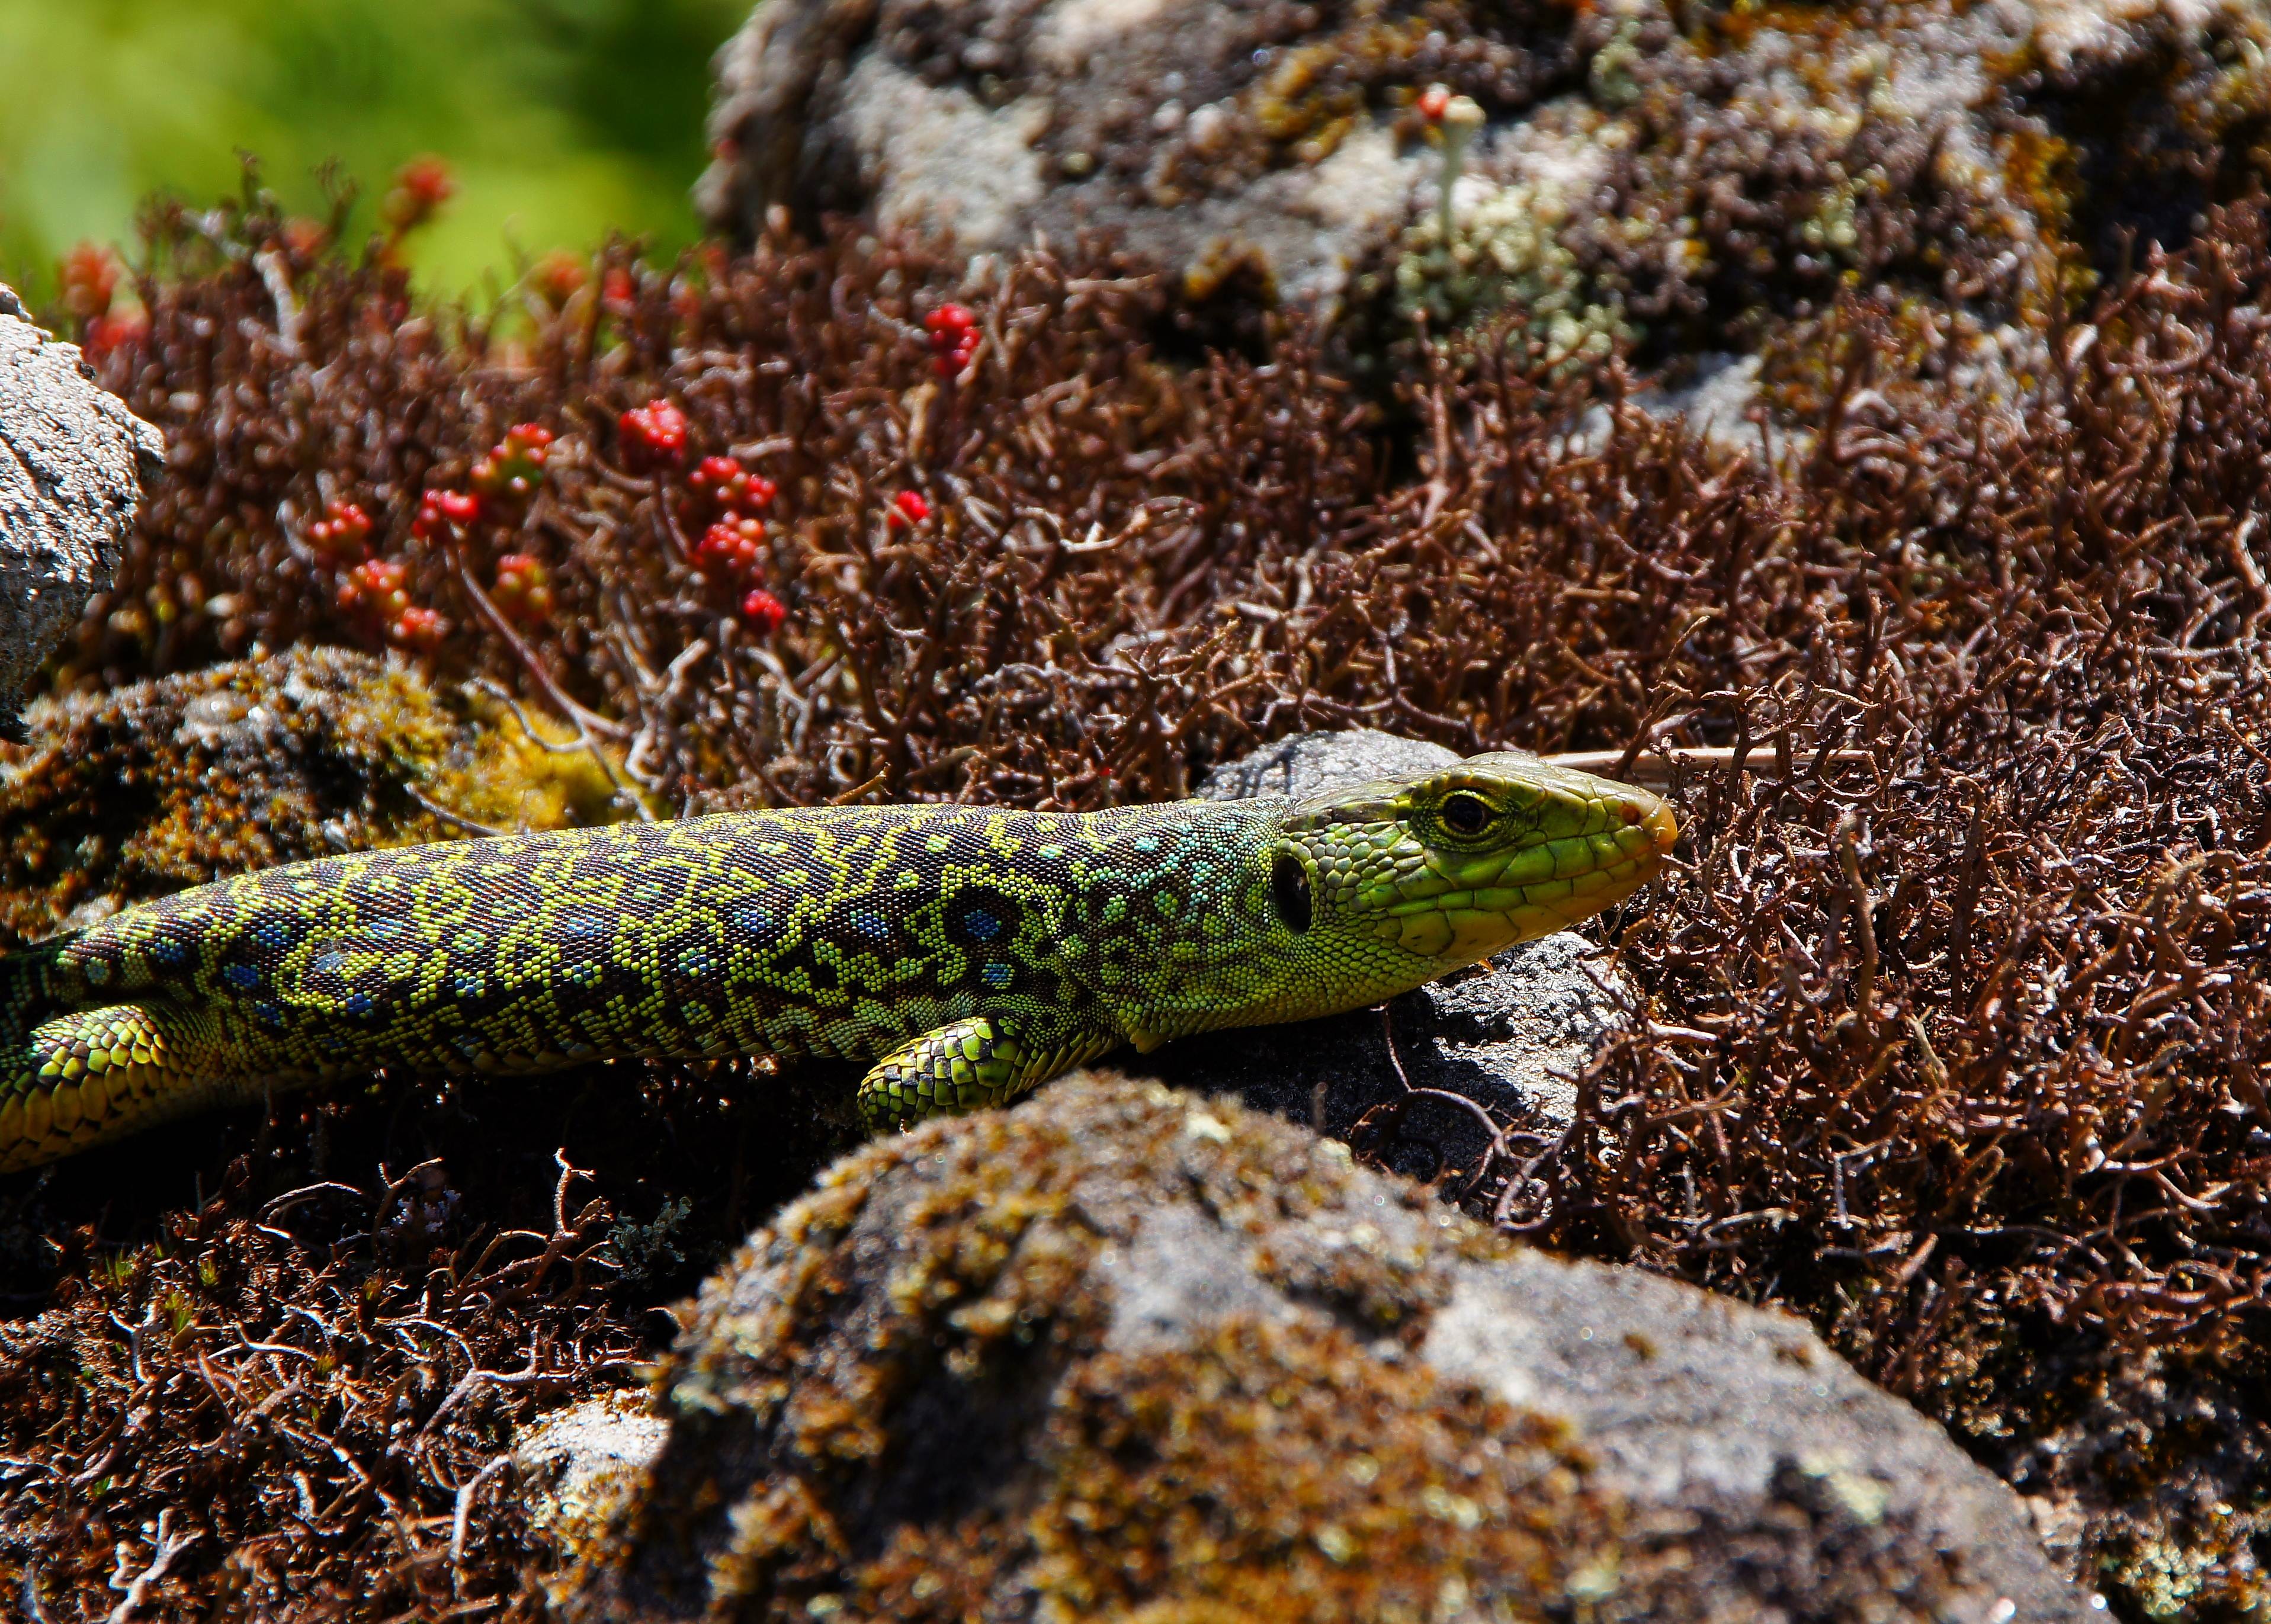
nature, wildlife, macro, soil, reptile, fauna, lizard, green lizard, animals, vertebrate, newt, naturaleza, ggl1, gaby1, animales, sonydt18250, sonyslta55v, lacerta, scaled reptile, salamandridae, lacertidae, lissotriton